Cercetașii României

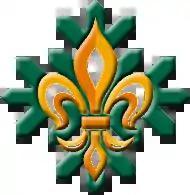
Romanian Scouts

Cercetașii României (Romanian for "Romania's Scouts" or "Romanian Scouts"; in full Organizația Națională Cercetașii României - "National Organization of Romanian Scouts") is the primary national Scouting organization of Romania. Founded in 1913, it became a member of the World Organization of the Scout Movement (WOSM) in 1993.